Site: brandenburg
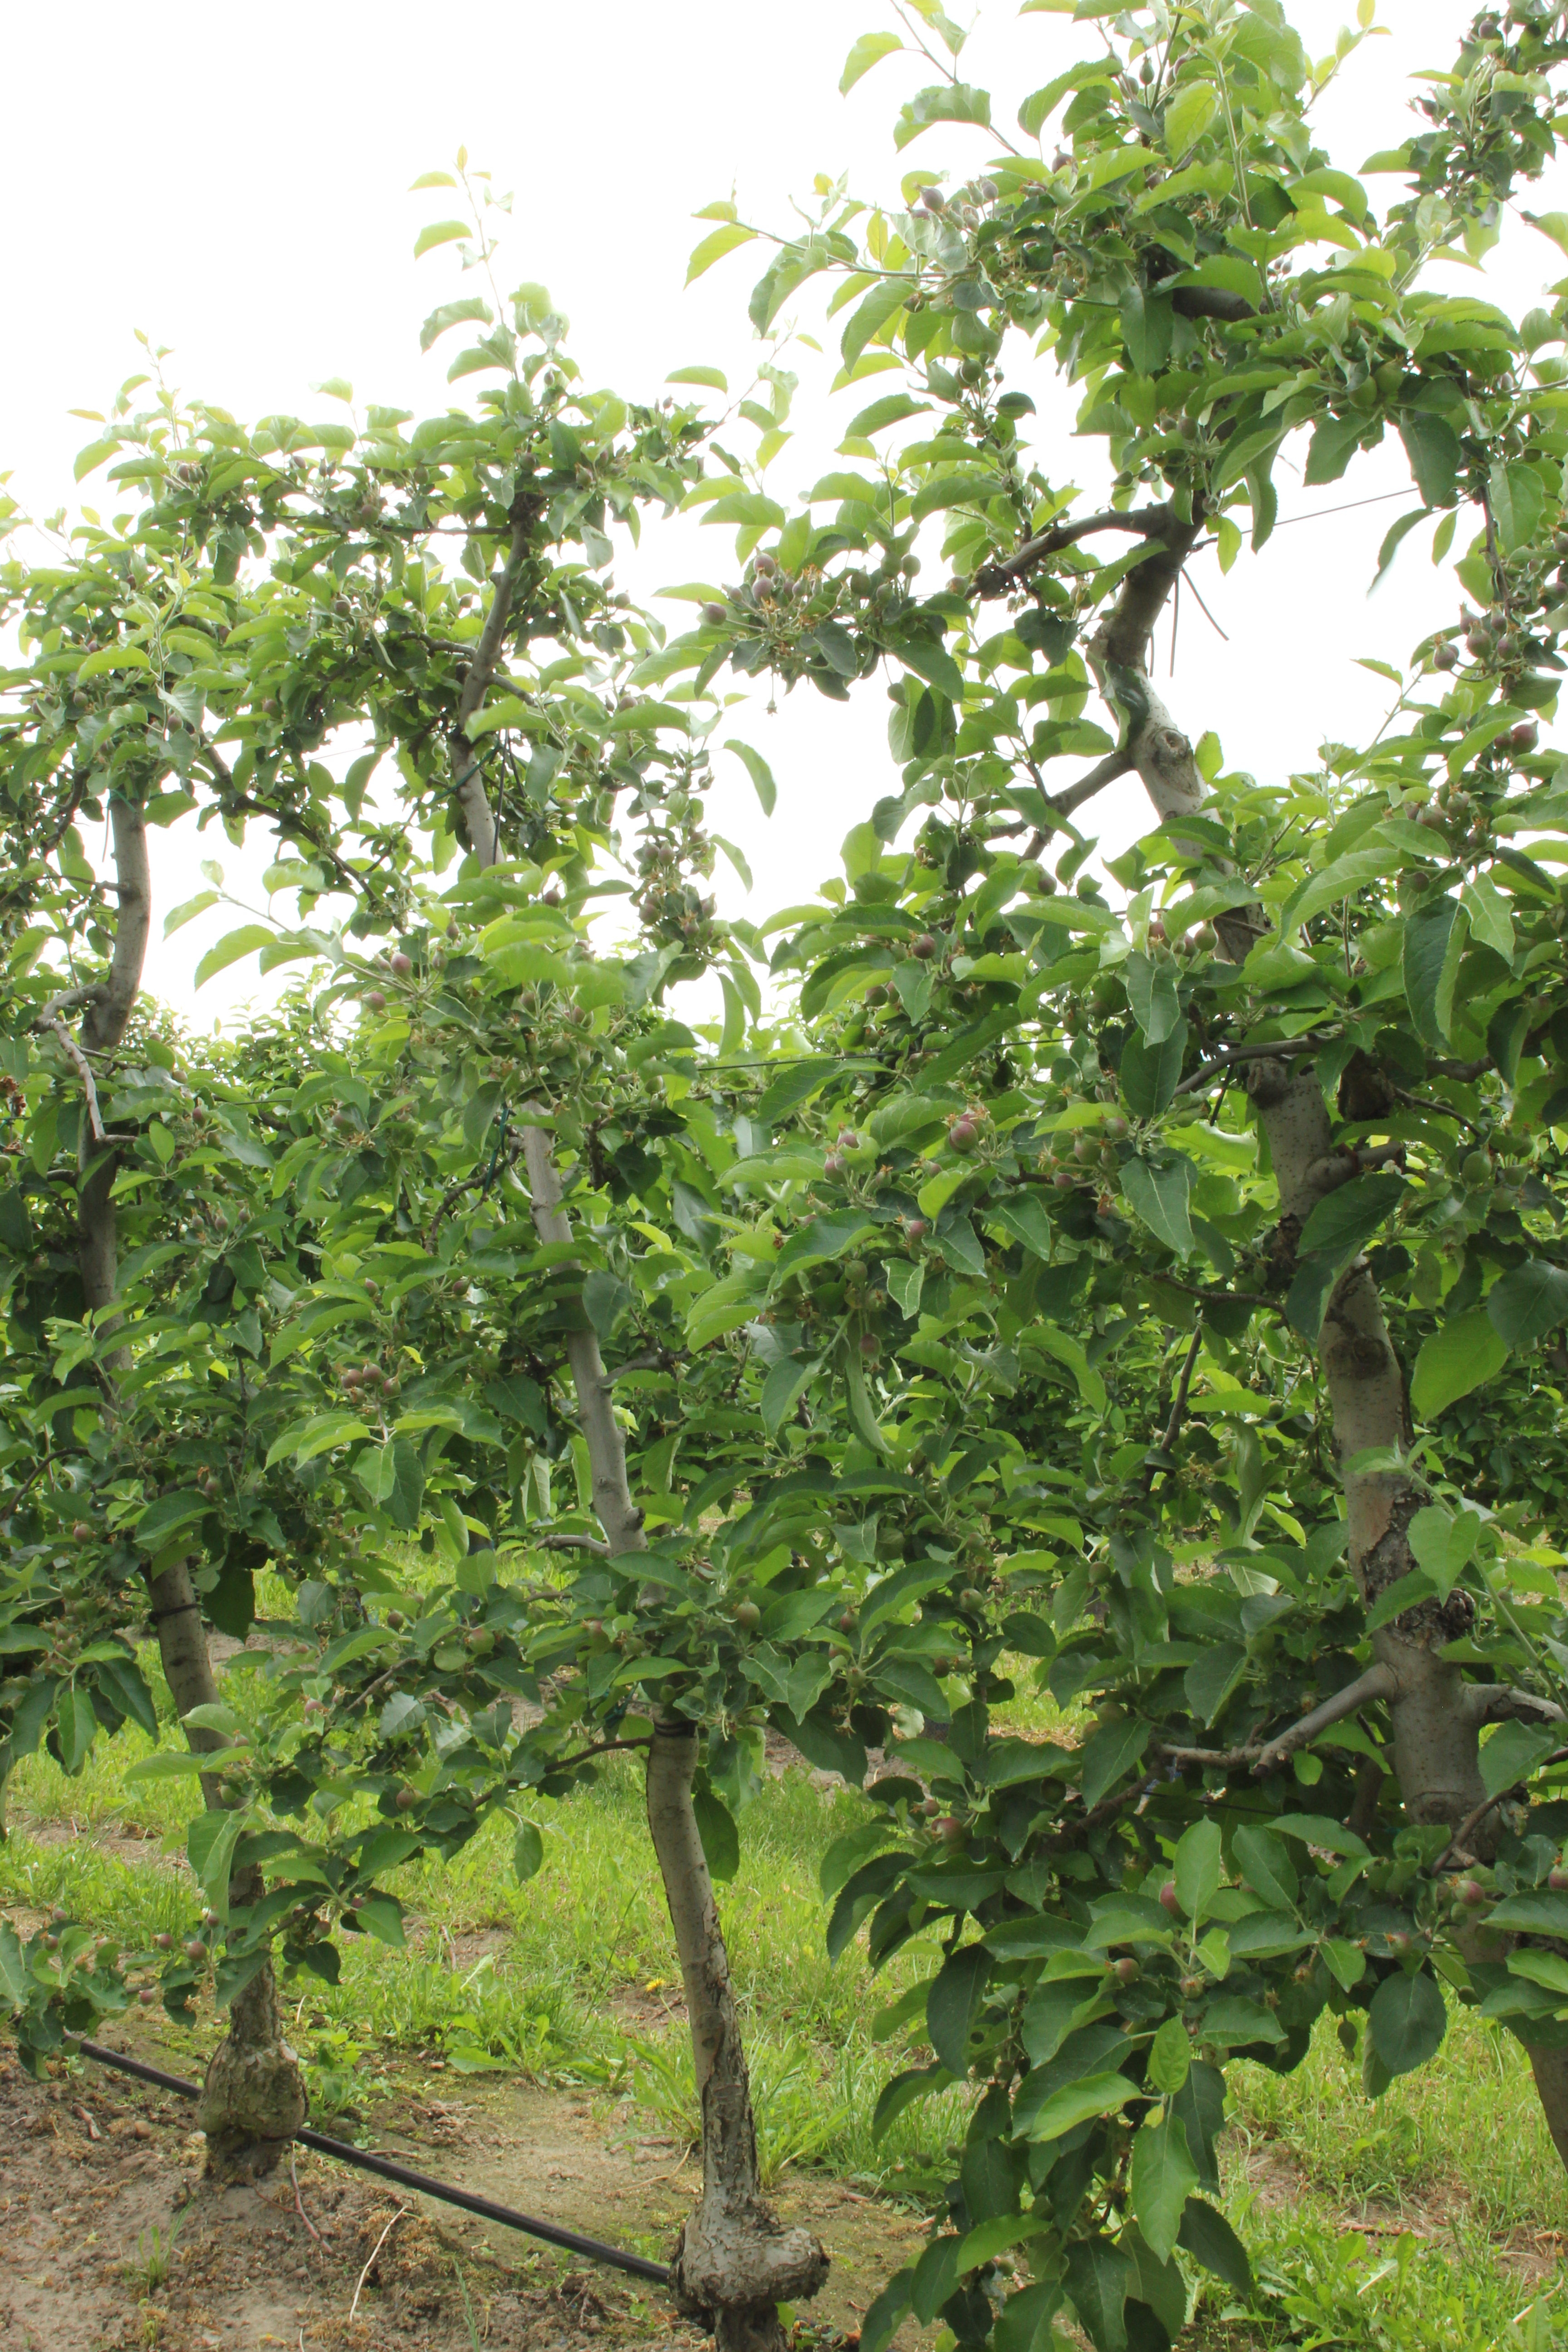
Growth stage (BBCH 72): Development of fruit